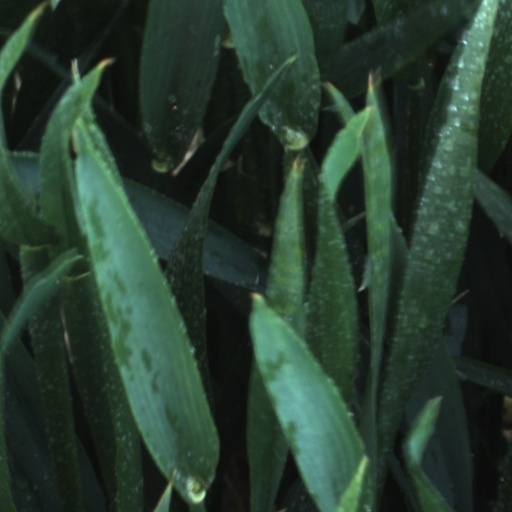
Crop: wheat